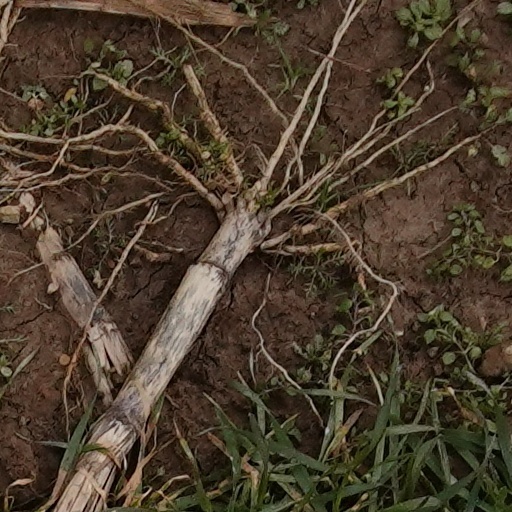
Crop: wheat